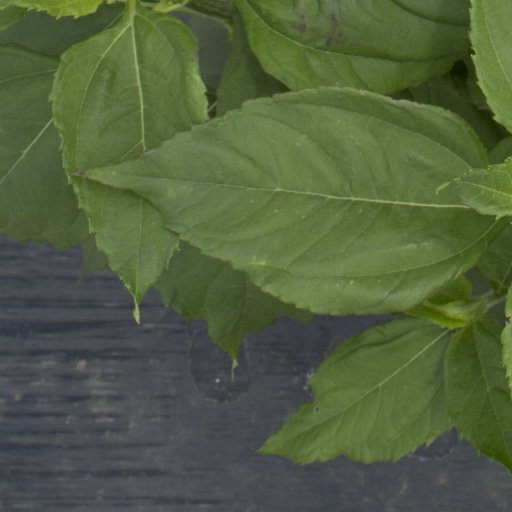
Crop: Jerusalem artichoke